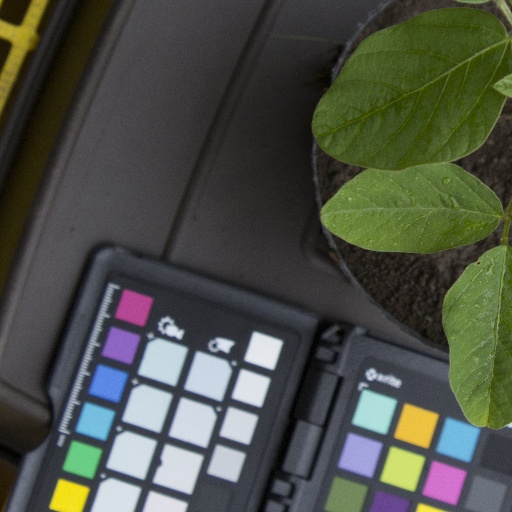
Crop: soybean